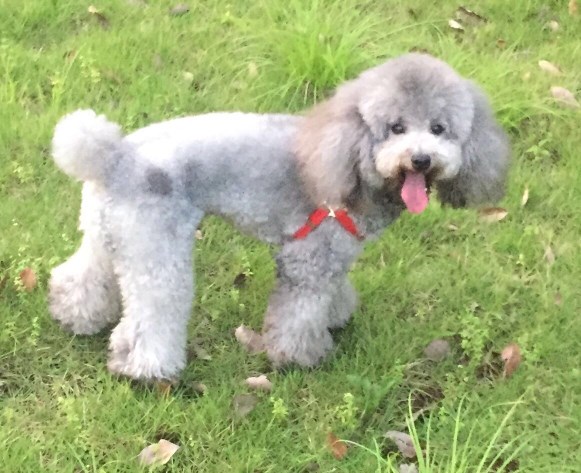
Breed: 2925-n000114-toy_poodle